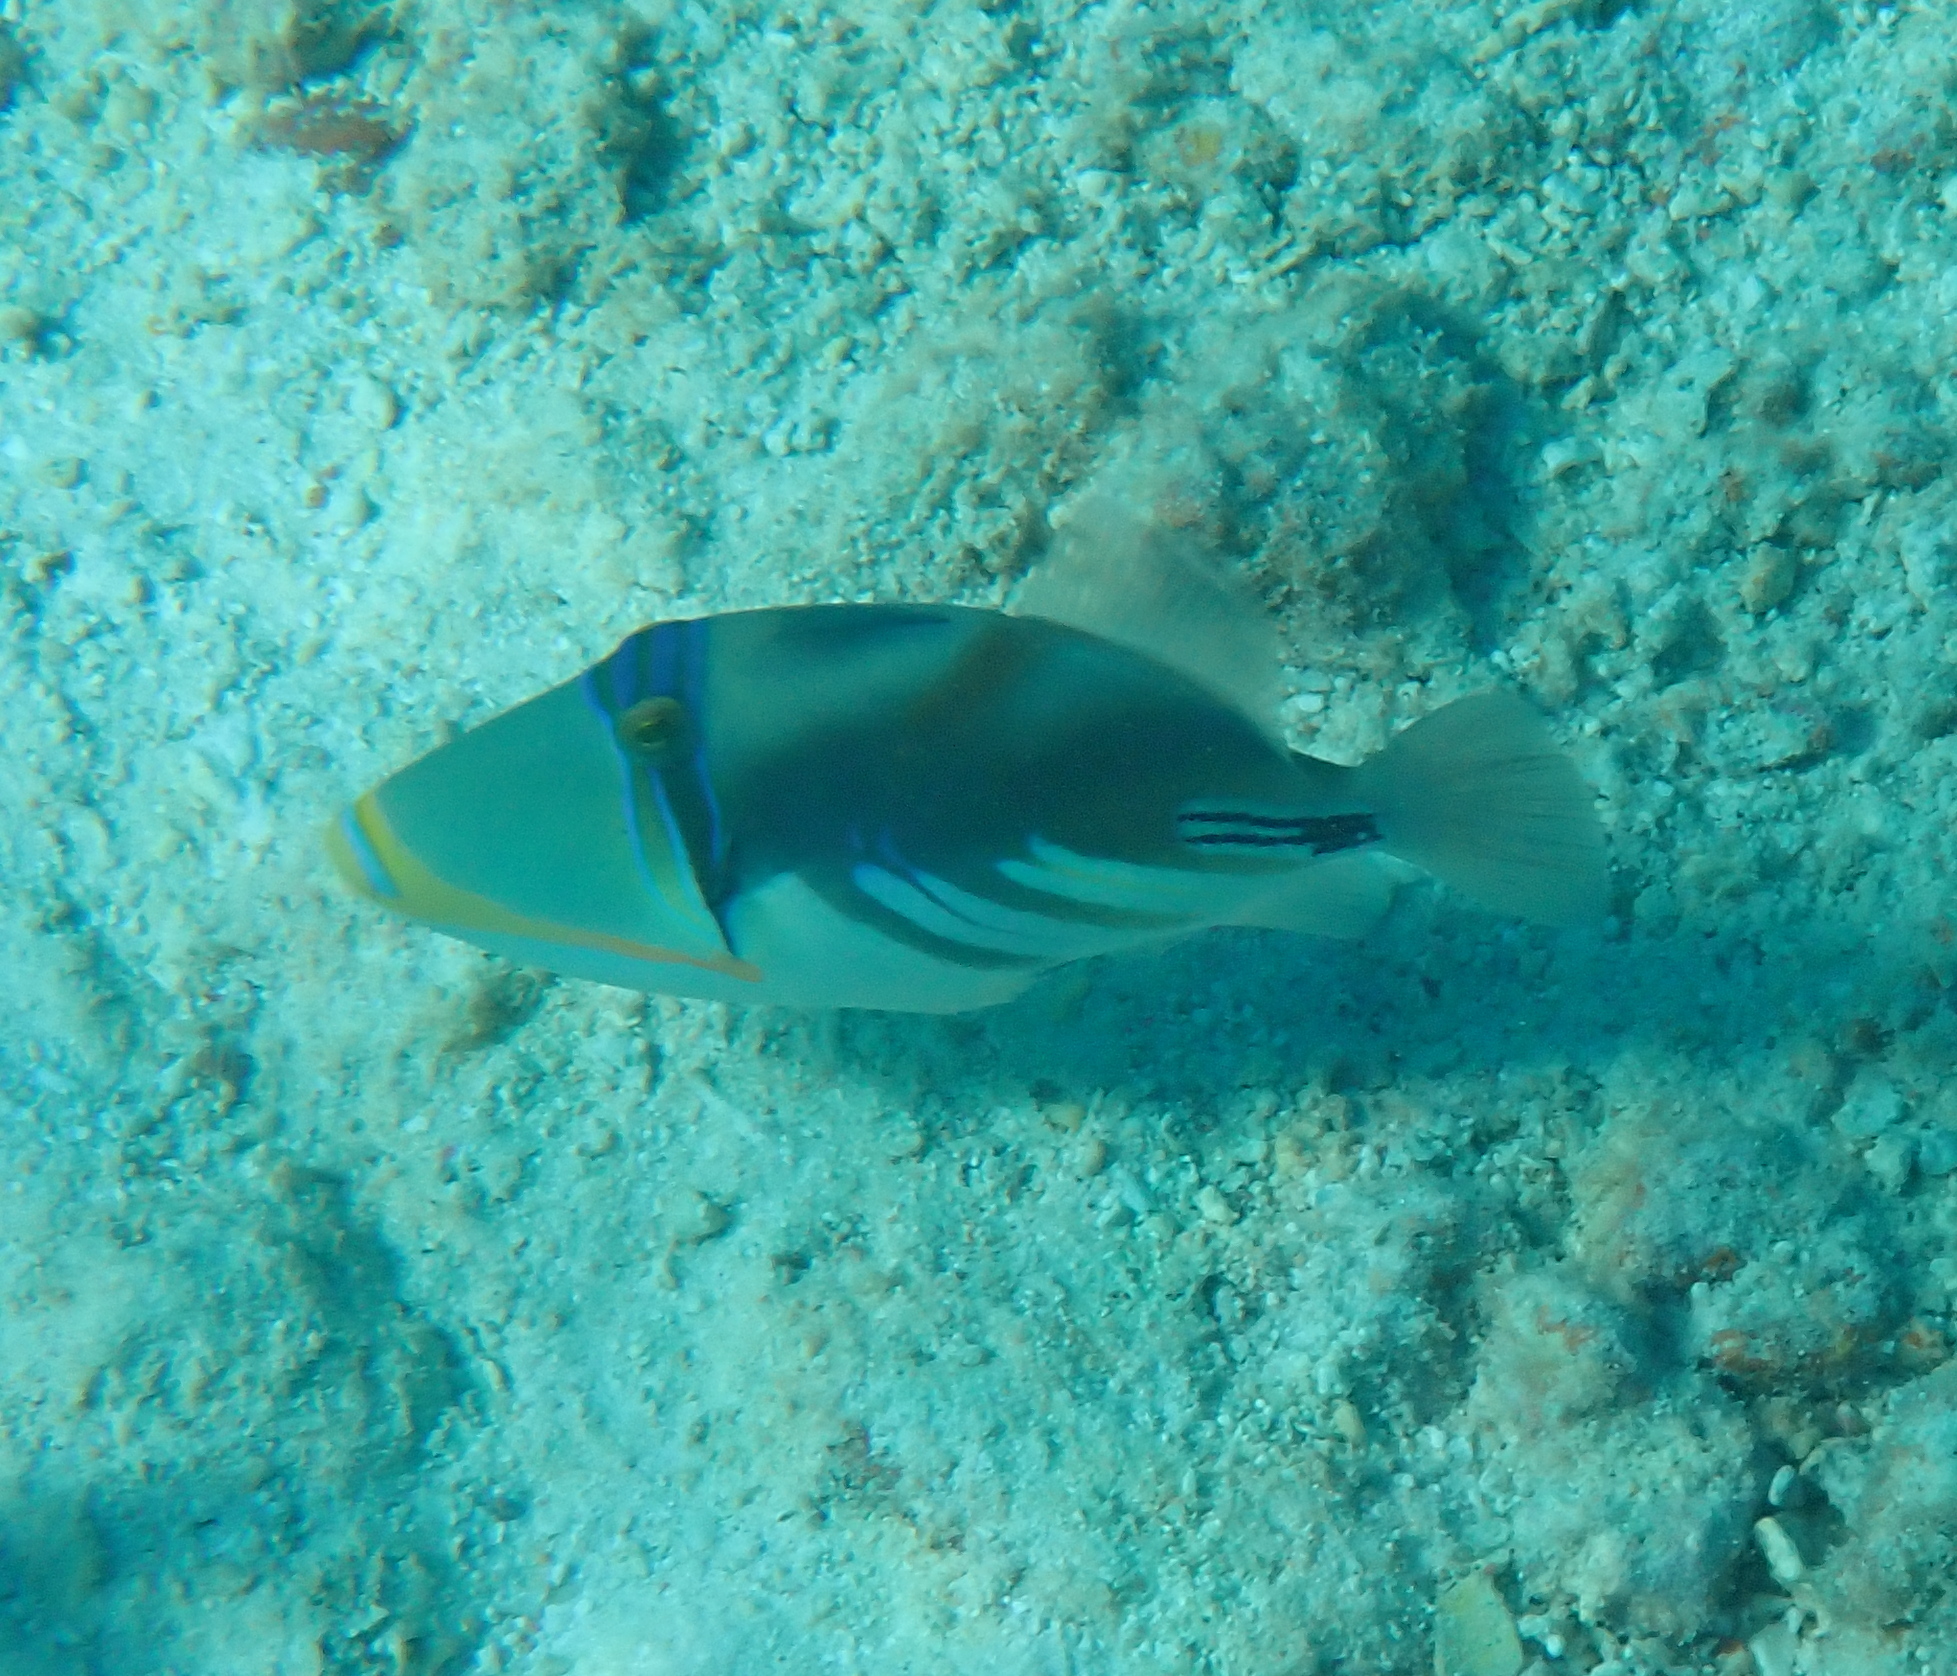
Rhinecanthus aculeatus (Lagoon Triggerfish)